Farah Province

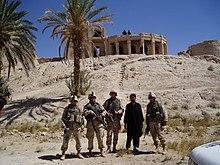
U.S. forces outside the Citadel of Alexander the Great near the city of Farah in 2004.

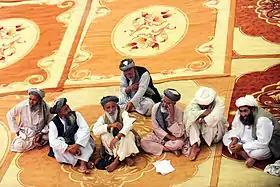
Village elders attend the graduation ceremony for the first Afghan local police unit in the Bala Baluk district.

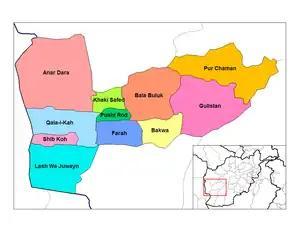
Districts of Farah province

Due to its isolation from the Taliban's area of focus, Farah exerted some small level of local control during Taliban rule. By the end of the Taliban period, there were eight United Nations Development Program (UNDP) schools, for both boys and girls, recognized and supported by the Taliban in Kandahar and Farah. UNDP noted that the local authorities in Farah were "particularly cooperative" on the subject.